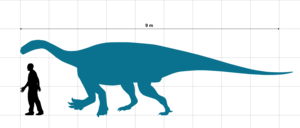
Ledumahadi est un genre éteint de dinosaures sauropodes de la famille des Lessemsauridae ayant vécu au Jurassique inférieur. Il a été découvert dans la formation géologique d'Elliot de l’Etat libre, en Afrique du Sud.